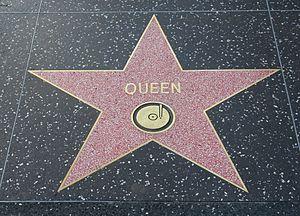
Etoile de Queen sur le Walk of Fame
Queen [kwiːn] est un groupe de rock britannique, originaire de Londres, en Angleterre. Il est formé en 1970 par Freddie Mercury, Brian May et Roger Taylor, ces deux derniers étant issus du groupe Smile. L’année suivante, le bassiste John Deacon vient compléter la formation. Les quatre membres de Queen sont tous des auteurs-compositeurs.
Le Walk of Fame [wɔːk ʌv feɪm] est un trottoir célèbre du quartier de Hollywood à Los Angeles, situé sur Hollywood Boulevard entre Gower Street et la Brea Avenue, ainsi que sur Vine Street entre Yucca Street et Sunset Boulevard, où figurent les noms de célébrités de l'industrie du spectacle honorées par la Chambre de commerce de Los Angeles. Cette inscription est payante.